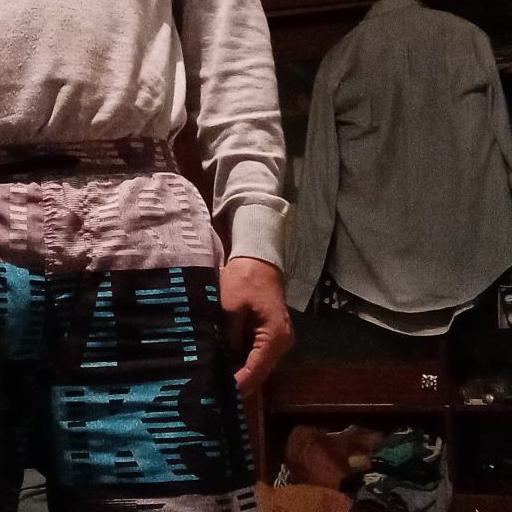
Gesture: no_gesture